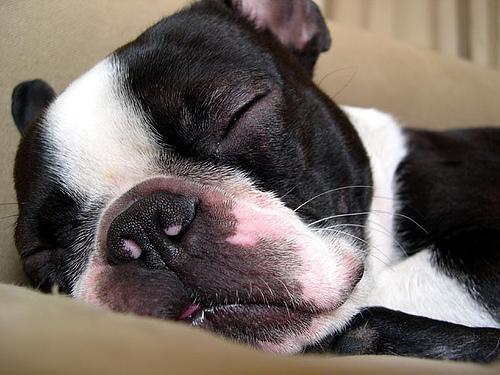
Boston_bull